Nimis (artwork)

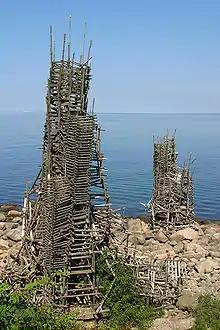
"Nimis (Towers)" 2002

Nimis (from the "latin", "too much") is a site-specific sculpture and proverbial chancellory of Ladonia by Lars Vilks located at Håle stenar in the north western region of Skåne, Sweden, in the declared micronation Ladonia. The artwork mostly consists of wooden constructions erected of driftwood, planks and branches. The work is illegally placed in Kullaberg, which has led to an ongoing legal process between the artist and the Skåne County administrative board. Parts of the artwork have been set on fire on different occasions, and it was rebuilt after a fire in 2016 by Ladonia's Art and Jumping Minister, Fredrik Larsson. This rebuilding led to a fine being issued in 2018 by a district court.